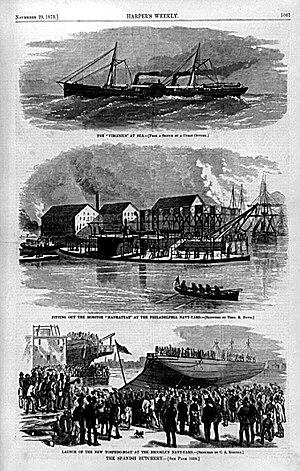
L'Affaire Virginius était une dispute diplomatique qui se déroula durant la guerre des Dix Ans, entre octobre 1873 et février 1875, entre les États-Unis, le Royaume-Uni et l'Espagne qui contrôlait alors Cuba.